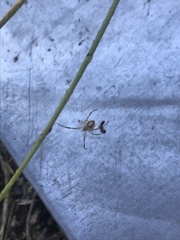
Species: Lactrodectus_hesperus